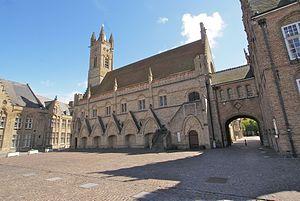
Nieuport (Belgique): Beffroi et marché au blé